Nolan Gould

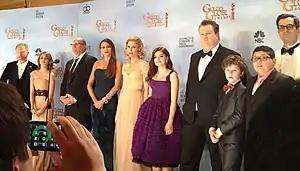
Gould (third from right) with the cast of "Modern Family" at the 69th Golden Globe Awards

Gould began his career at age three doing commercials. Gould began his acting career at the age of 8, when he made his short film debut in "The McPassion" as Son at Restaurant. He made his feature film debut in the 2007 comedy film "Sunny & Share Love You", whereas he made his television debut in the live-action animated teen sitcom "Out of Jimmy's Head" portraying Jason, in which he played the role of young version of Dominic Janes' character Jimmy Roberts, he won for Best Young Ensemble Performance in a TV Series in 29th Young Artist Awards. In 2009, Gould played the role of Sam in the sci-fi comedy film "Space Buddies", it is the third installments of the "Air Buddies" franchise.